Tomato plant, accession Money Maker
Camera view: horizontal (90 deg, fisheye); turntable rotation: 60 degrees
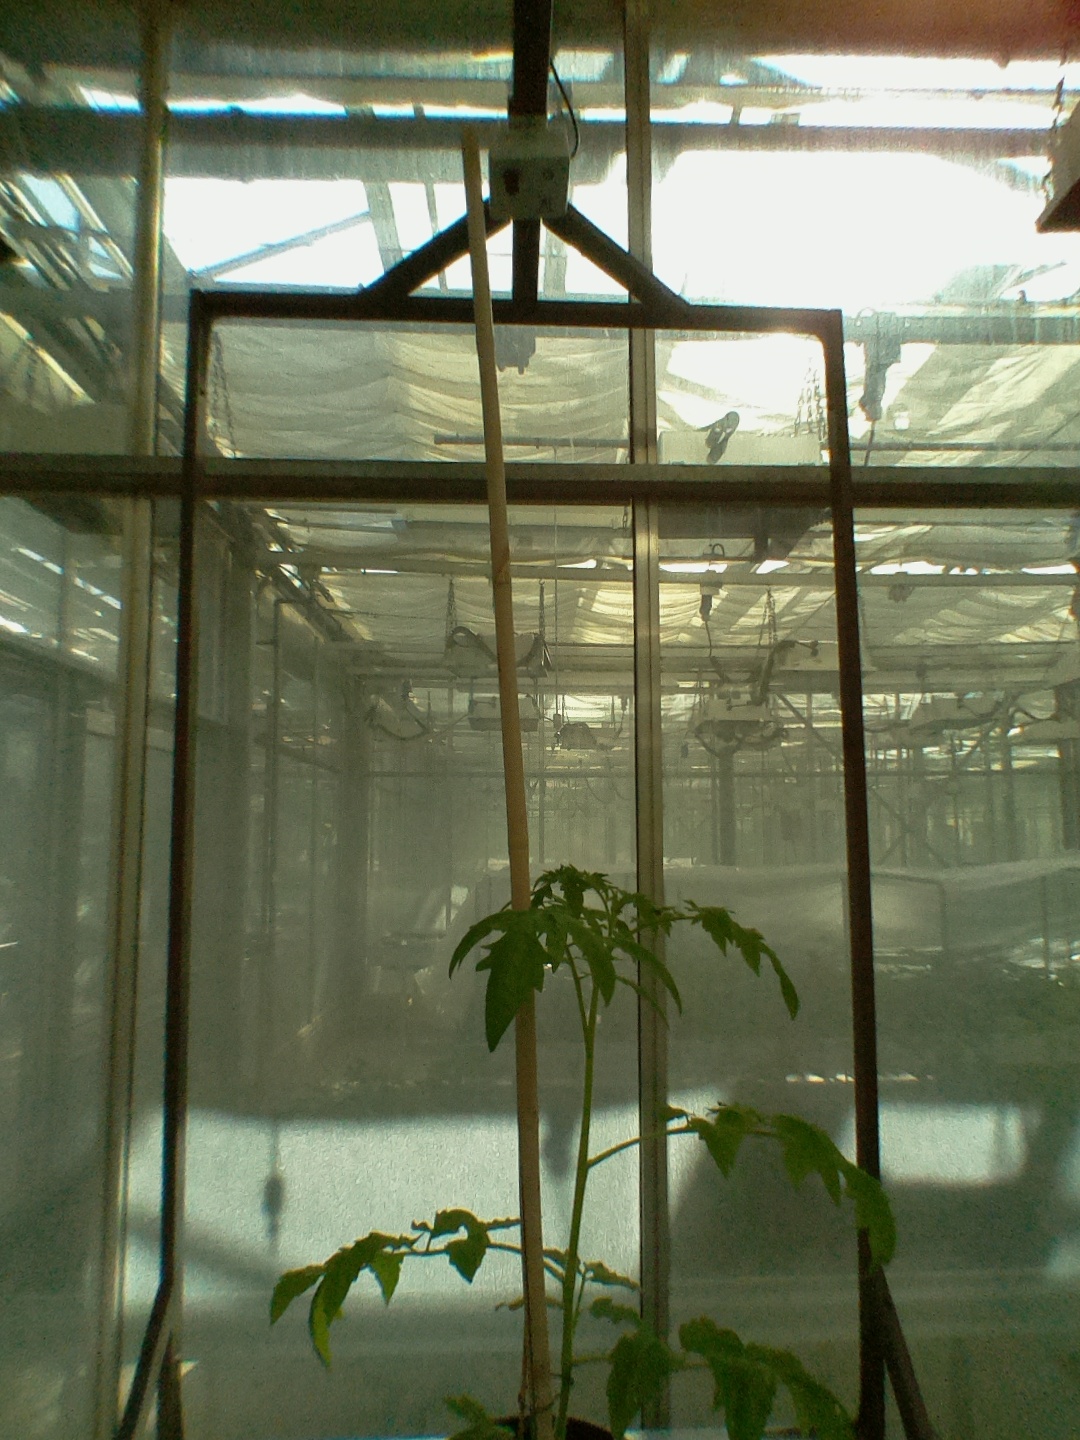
BBCH growth stage 14: 8 of true leaves visible